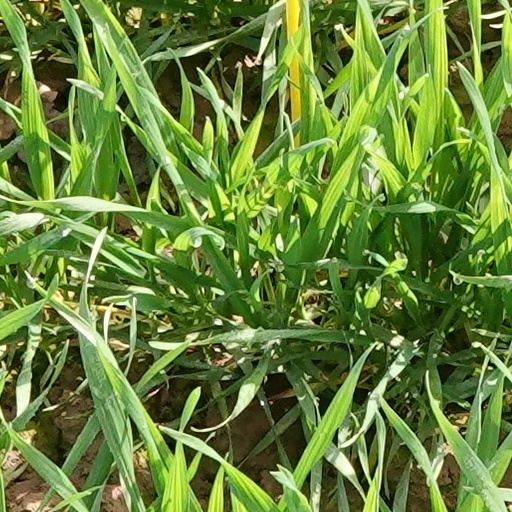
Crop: wheat